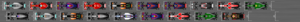
Le Grand Prix automobile d’Australie 2014, disputé le 16 mars 2014 sur le Circuit de l'Albert Park à Melbourne, est la 898ᵉ épreuve du championnat du monde de Formule 1 courue depuis 1950 et la manche d'ouverture du championnat 2014.